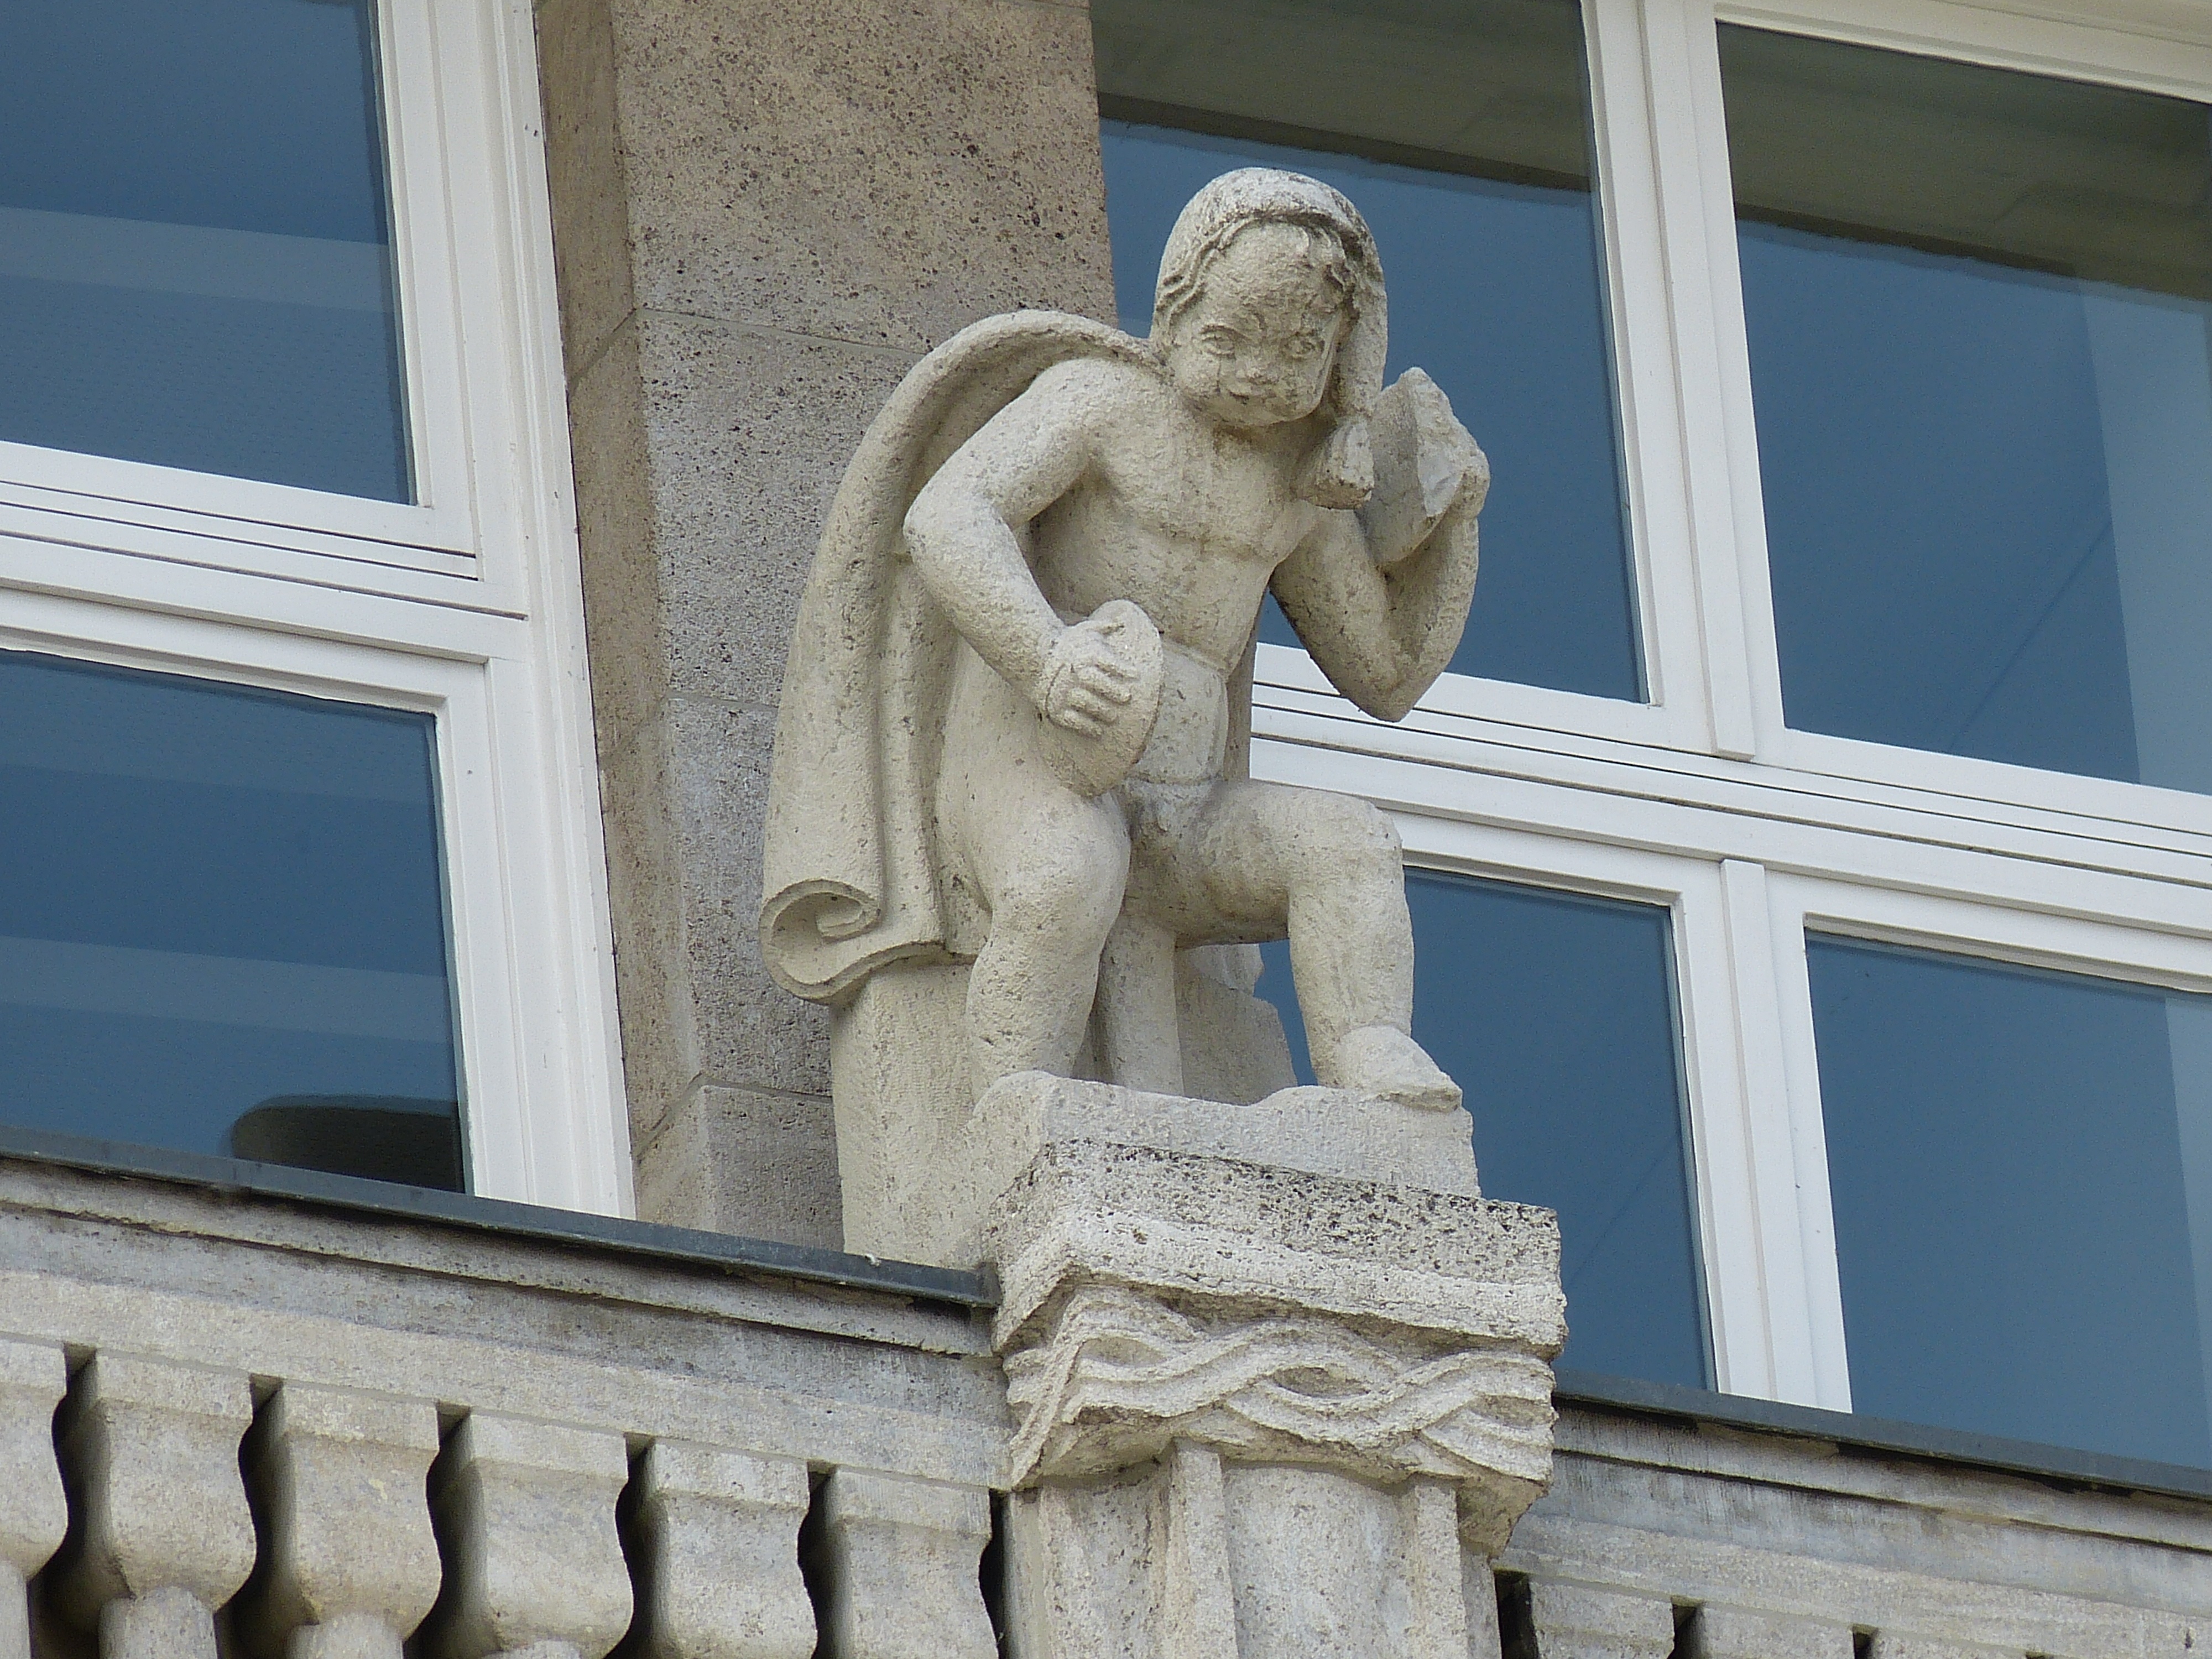
window, boy, monument, statue, landmark, child, facade, blue, gargoyle, sculpture, art, figure, temple, hamburg, hanseatic city, sand stone, ancient history, facade jewelry